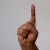
The image shows a hand gesture representing the letter 'D' in Indian Sign Language.